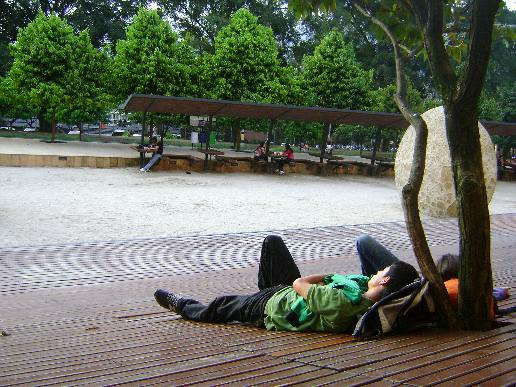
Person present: Yes